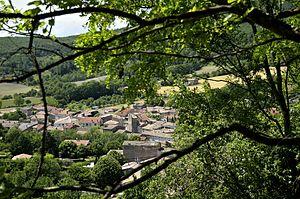
village de Saou
Saou est une commune française située dans le département de la Drôme en région Auvergne-Rhône-Alpes.